Medieval ecclesiastic historiography

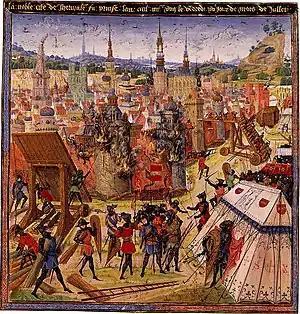
The Crusades strongly influenced the "romance" genre of history in ecclesiastic historiography.

During the Medieval Age, ecclesiastic production was well-received and diverse. One of the genres with the greatest popular appeal was the "romance" history of the Crusades, whose books recounted the adventures of the knights of Christianity in the distant lands of the Middle East. However, they were often written with little or even no historical accuracy, which may relativize their use as a source. Among the texts of this kind is the "Song of Antioch."